1956 Indianapolis 500

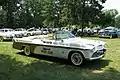
1956 DeSoto pace car

After torrential rains and flooding throughout the week, track crews had worked diligently for more than two days to clean up the grounds. Rumors of a postponement or an outright cancellation were unfounded. Showers fell overnight, but ceased by the time the gates opened at 5 a.m., and the facility was ready to go. Race day dawned sunny and the track was dry. Tony Hulman gave the command to start engines at 10:56 a.m., and the field pulled away behind the DeSoto pace car.